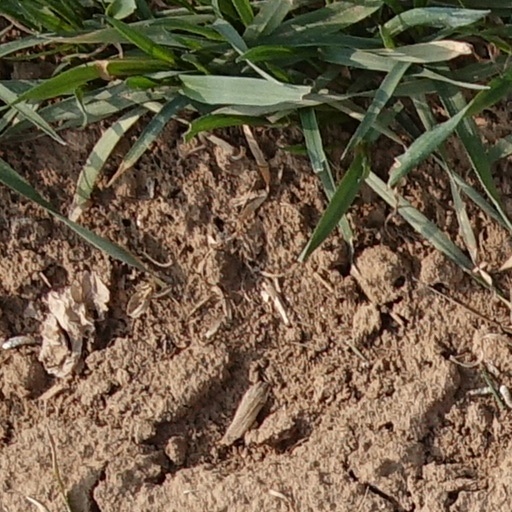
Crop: wheat